Lowry War

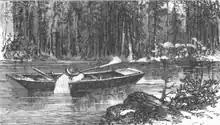
Firefight at Wire Grass Landing

On February 26, a posse captured Henderson Oxendine at Applewhite's home, and he was subsequently indicted for the murder of Steve Davis. He was placed under constant guard in the Lumberton jail by U.S. soldiers. The authorities quickly tried him and found him guilty; he was publicly hanged on March 17, the only Lowry Gang member to be formally executed. Henderson's brother, Calvin, was tried for the murder of King. After providing an alibi to demonstrate he was working outside of Robeson when King was killed, the jury acquitted him and he was freed.